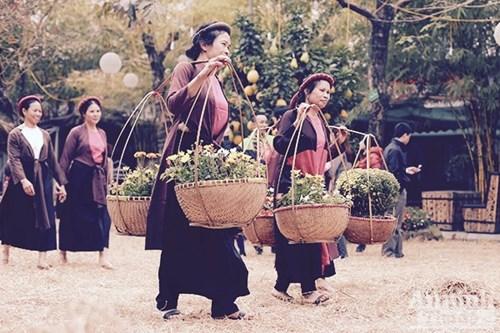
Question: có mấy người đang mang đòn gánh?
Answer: có ba người đang mang đòn gánh